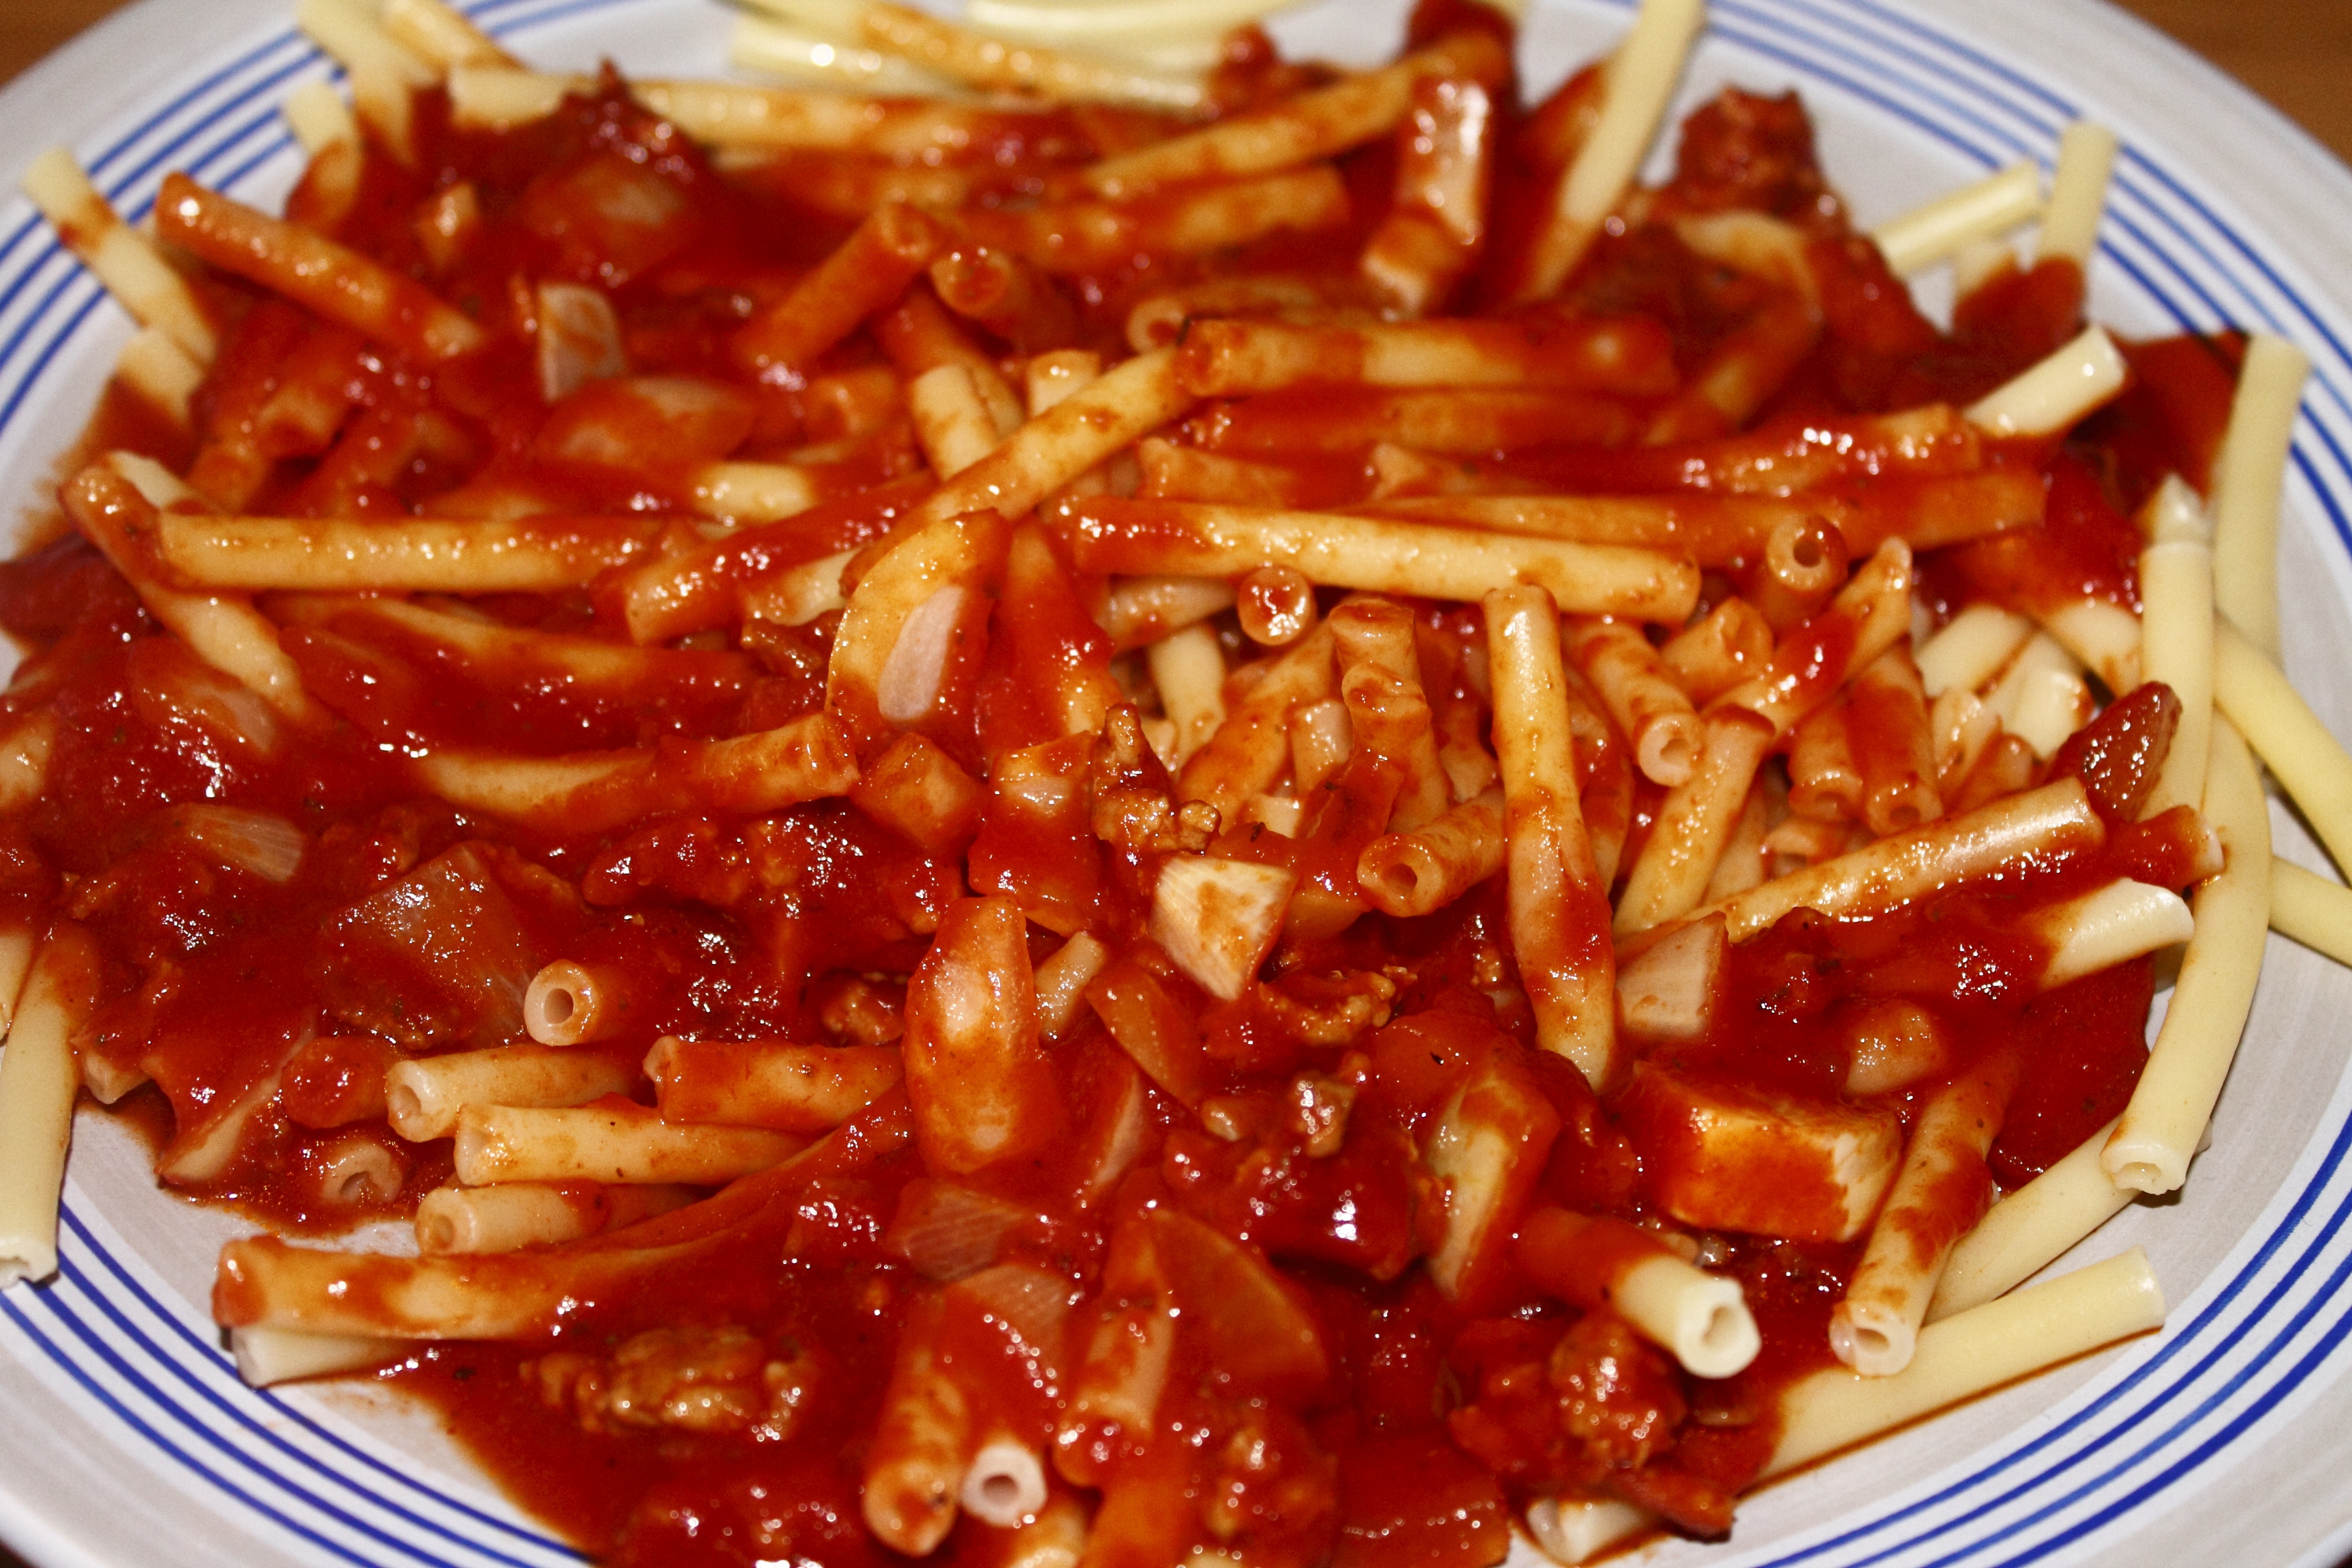
dish, meal, food, produce, eat, meat, cuisine, sauce, pasta, asian food, noodles, penne, court, spaghetti, vegetarian food, italian food, tomato sauce, chinese food, canadian cuisine, tteokbokki, bolognese sauce